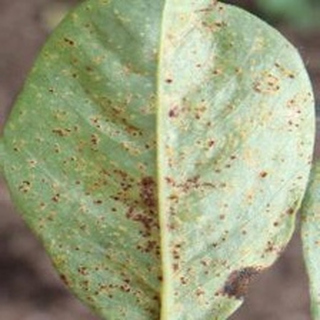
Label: groundnut_rust